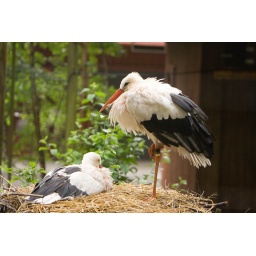
Watch it, I'm just standing here on one leg, and you're running around like crazy.